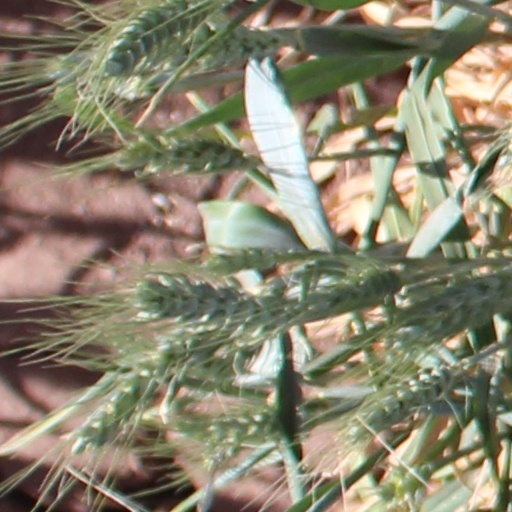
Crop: wheat